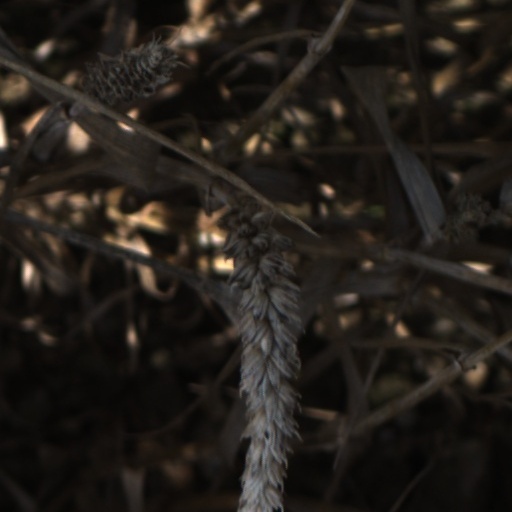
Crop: wheat